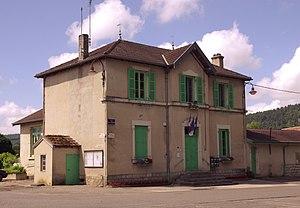
Mairie de Drom Brezhoneg: Ti Ker ar Drom
Drom est une commune française, située dans le département de l'Ain en région Auvergne-Rhône-Alpes.